Zeppelin Museum Friedrichshafen

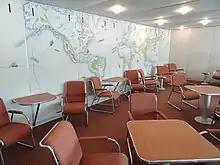
Recreated Cabin Lounge of Zeppelin "Hindenburg" in the Zeppelin Museum Friedrichshafen, Seestraße 22, Friedrichshafen, Germany.

The centrepiece of the Zeppelin airship display is the full-scale, partial replica of the LZ 129 "Hindenburg", which was reproduced true to the original and authentically furnished. It is 33 m in length.